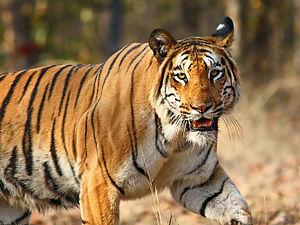
Le parc national de Navegaon est situé dans l'État du Maharashtra en Inde.